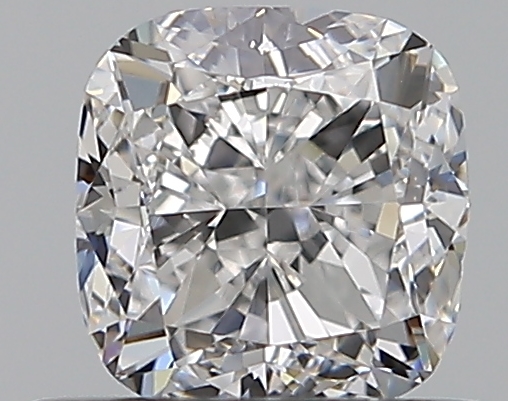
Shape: cushion
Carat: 0.59
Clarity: VS1
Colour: E
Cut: VG
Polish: EX
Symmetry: VG
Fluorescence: M
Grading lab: GIA
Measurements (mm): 4.64 x 4.46 x 3.15